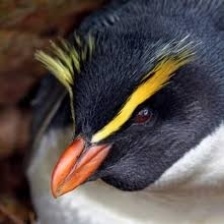
Species: FIORDLAND PENGUIN
Scientific name: EUDYPTES PACHYRHYNCHUS
ImageNet parent category: king_penguin